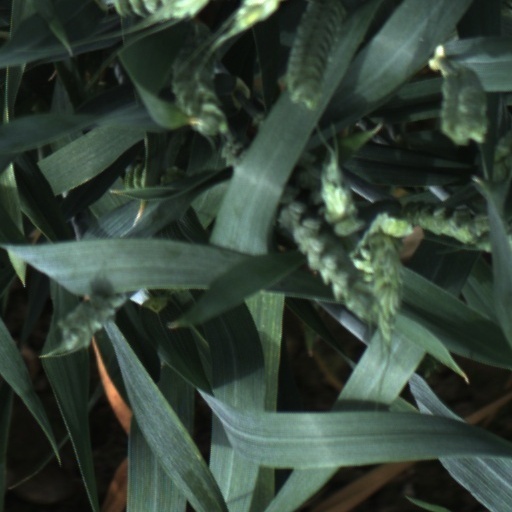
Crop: wheat